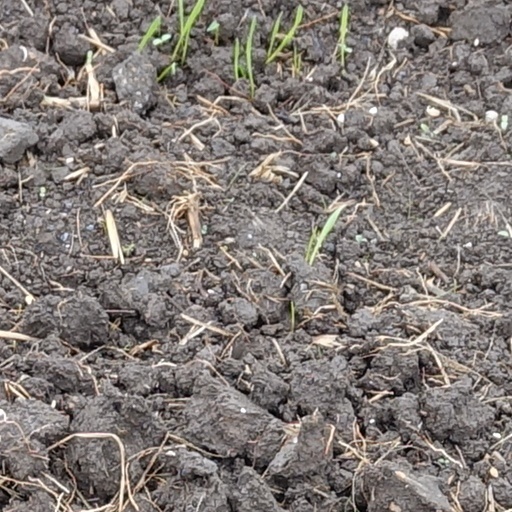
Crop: wheat